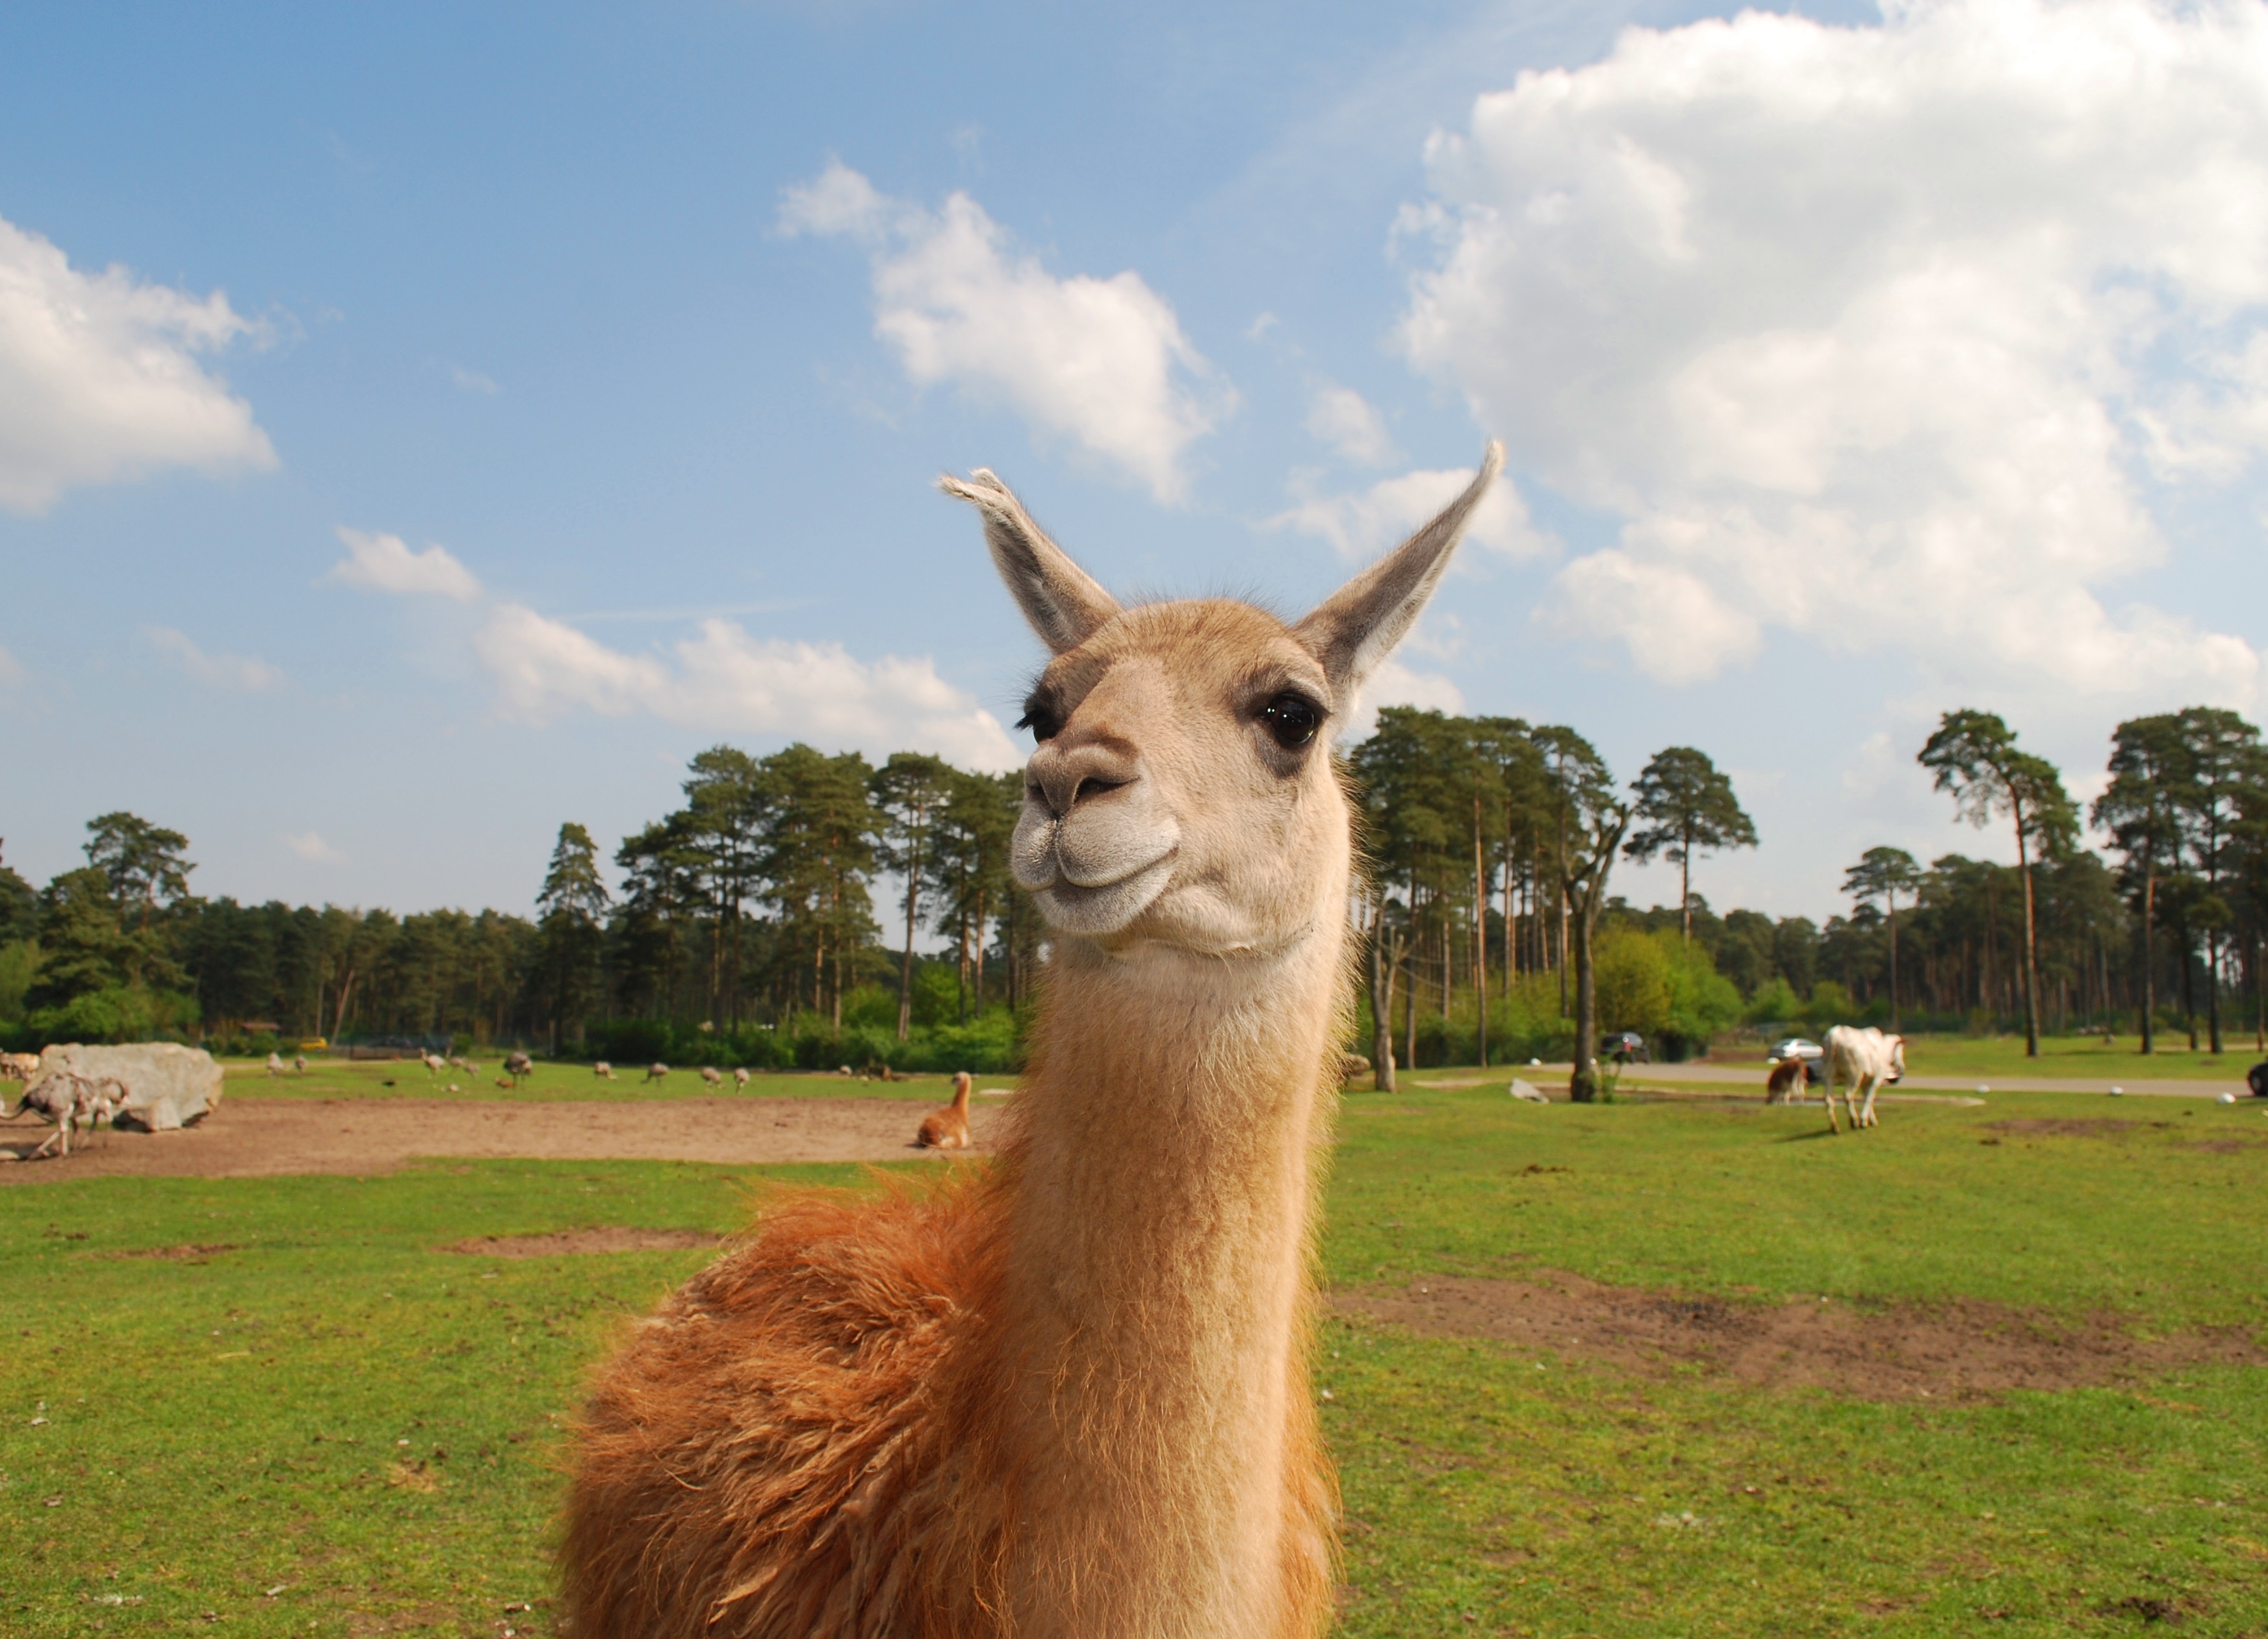
nature, wilderness, prairie, animal, wildlife, wild, environment, pasture, mammal, fauna, llama, alpaca, outdoors, zoology, grassland, vertebrate, species, vicuna, guanaco, camel like mammal